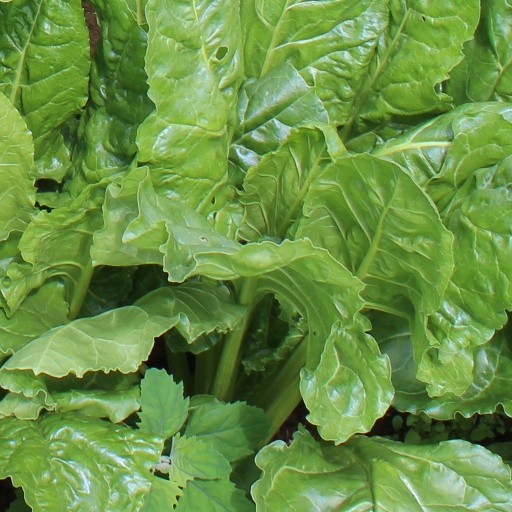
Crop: sugar beet